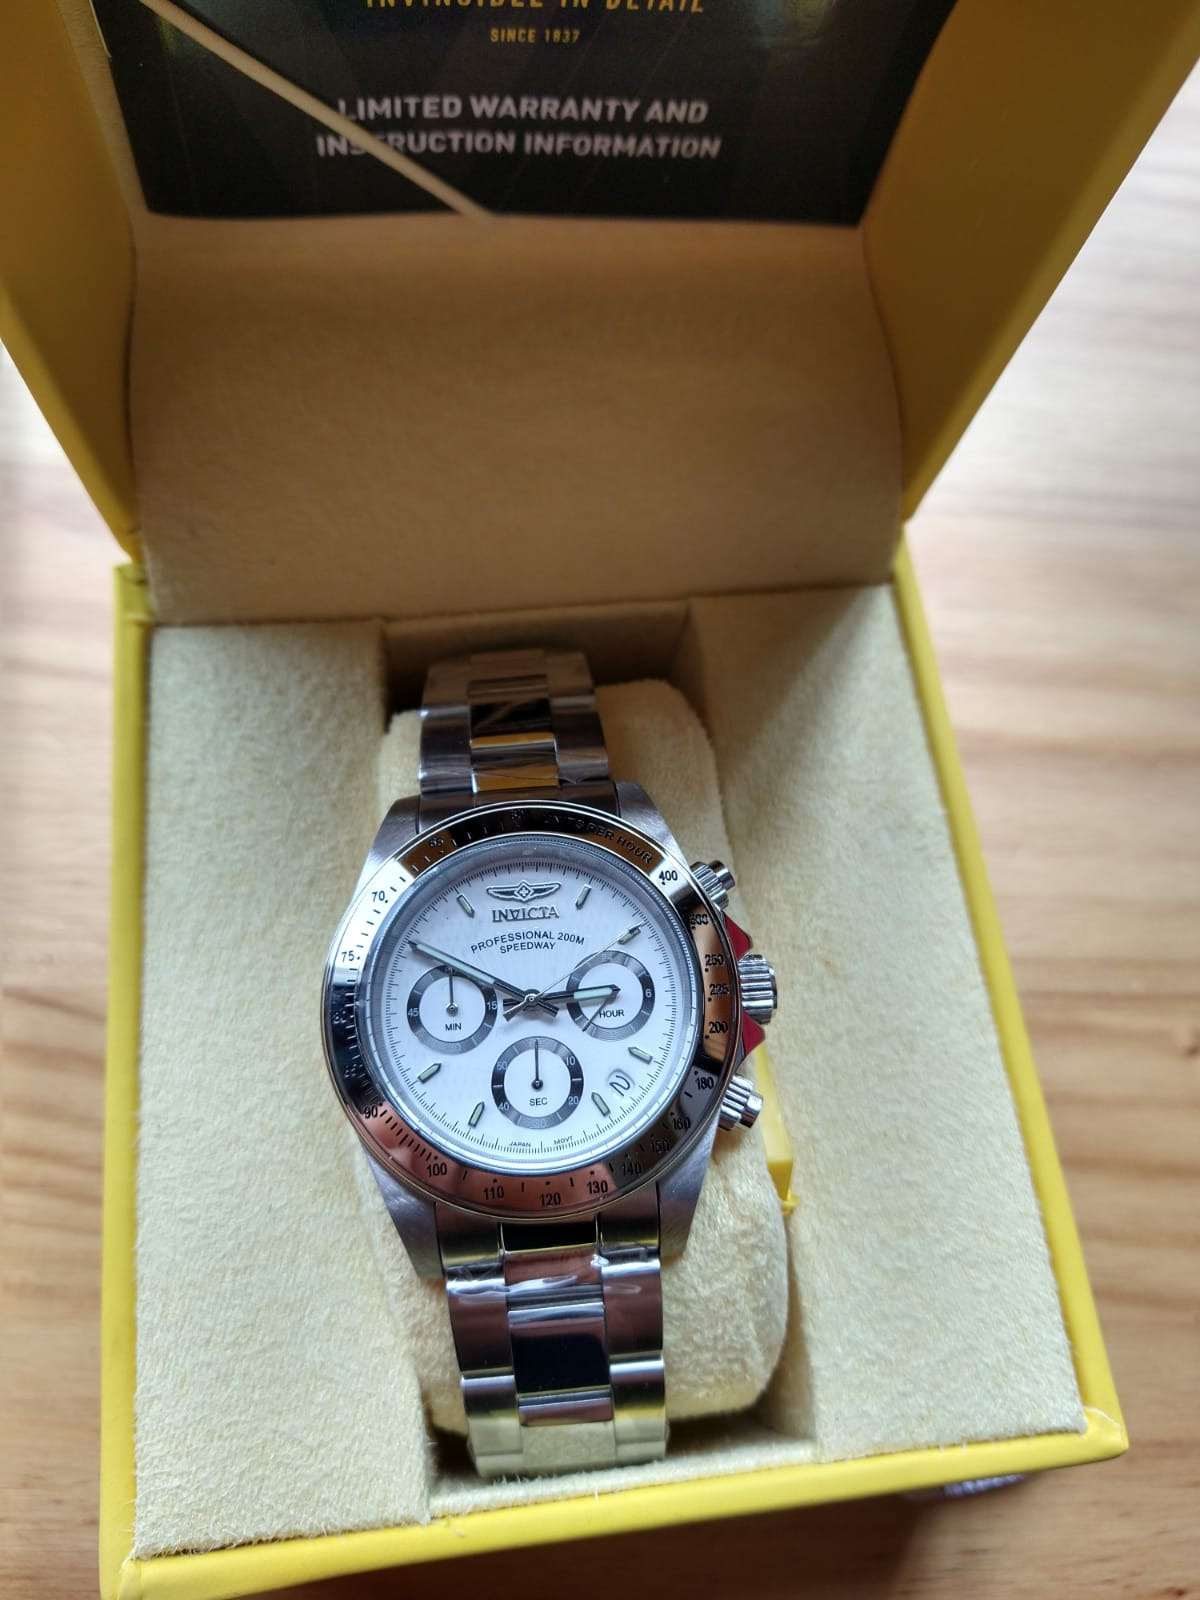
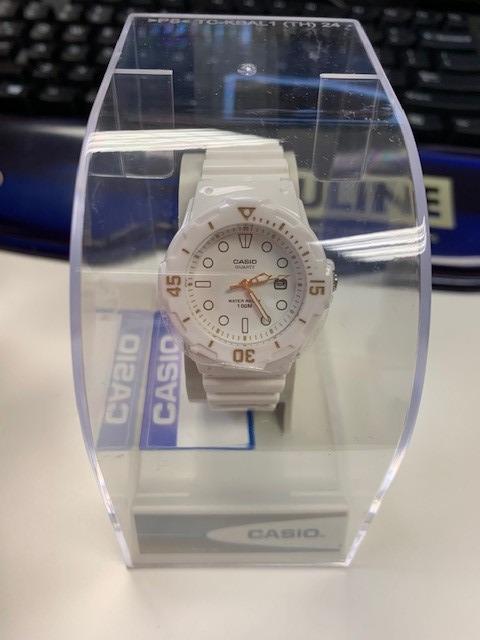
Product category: accessories_watch
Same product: no